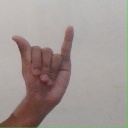
अक्षर: य